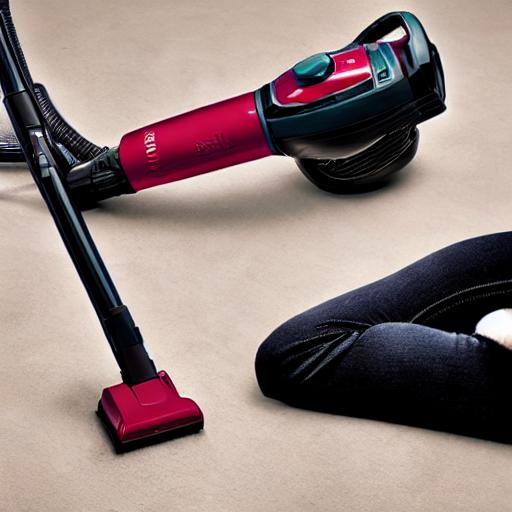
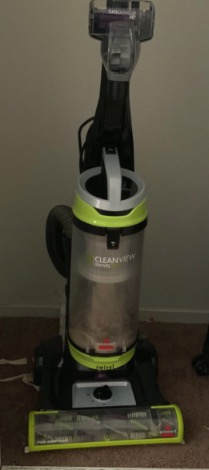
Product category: items_vacuum
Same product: no